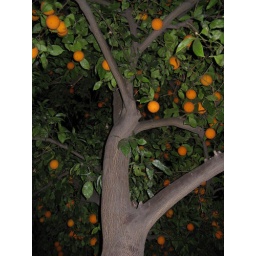
365 Overflow - Another view of the orange tree in my backyard, photographed at night with flash.